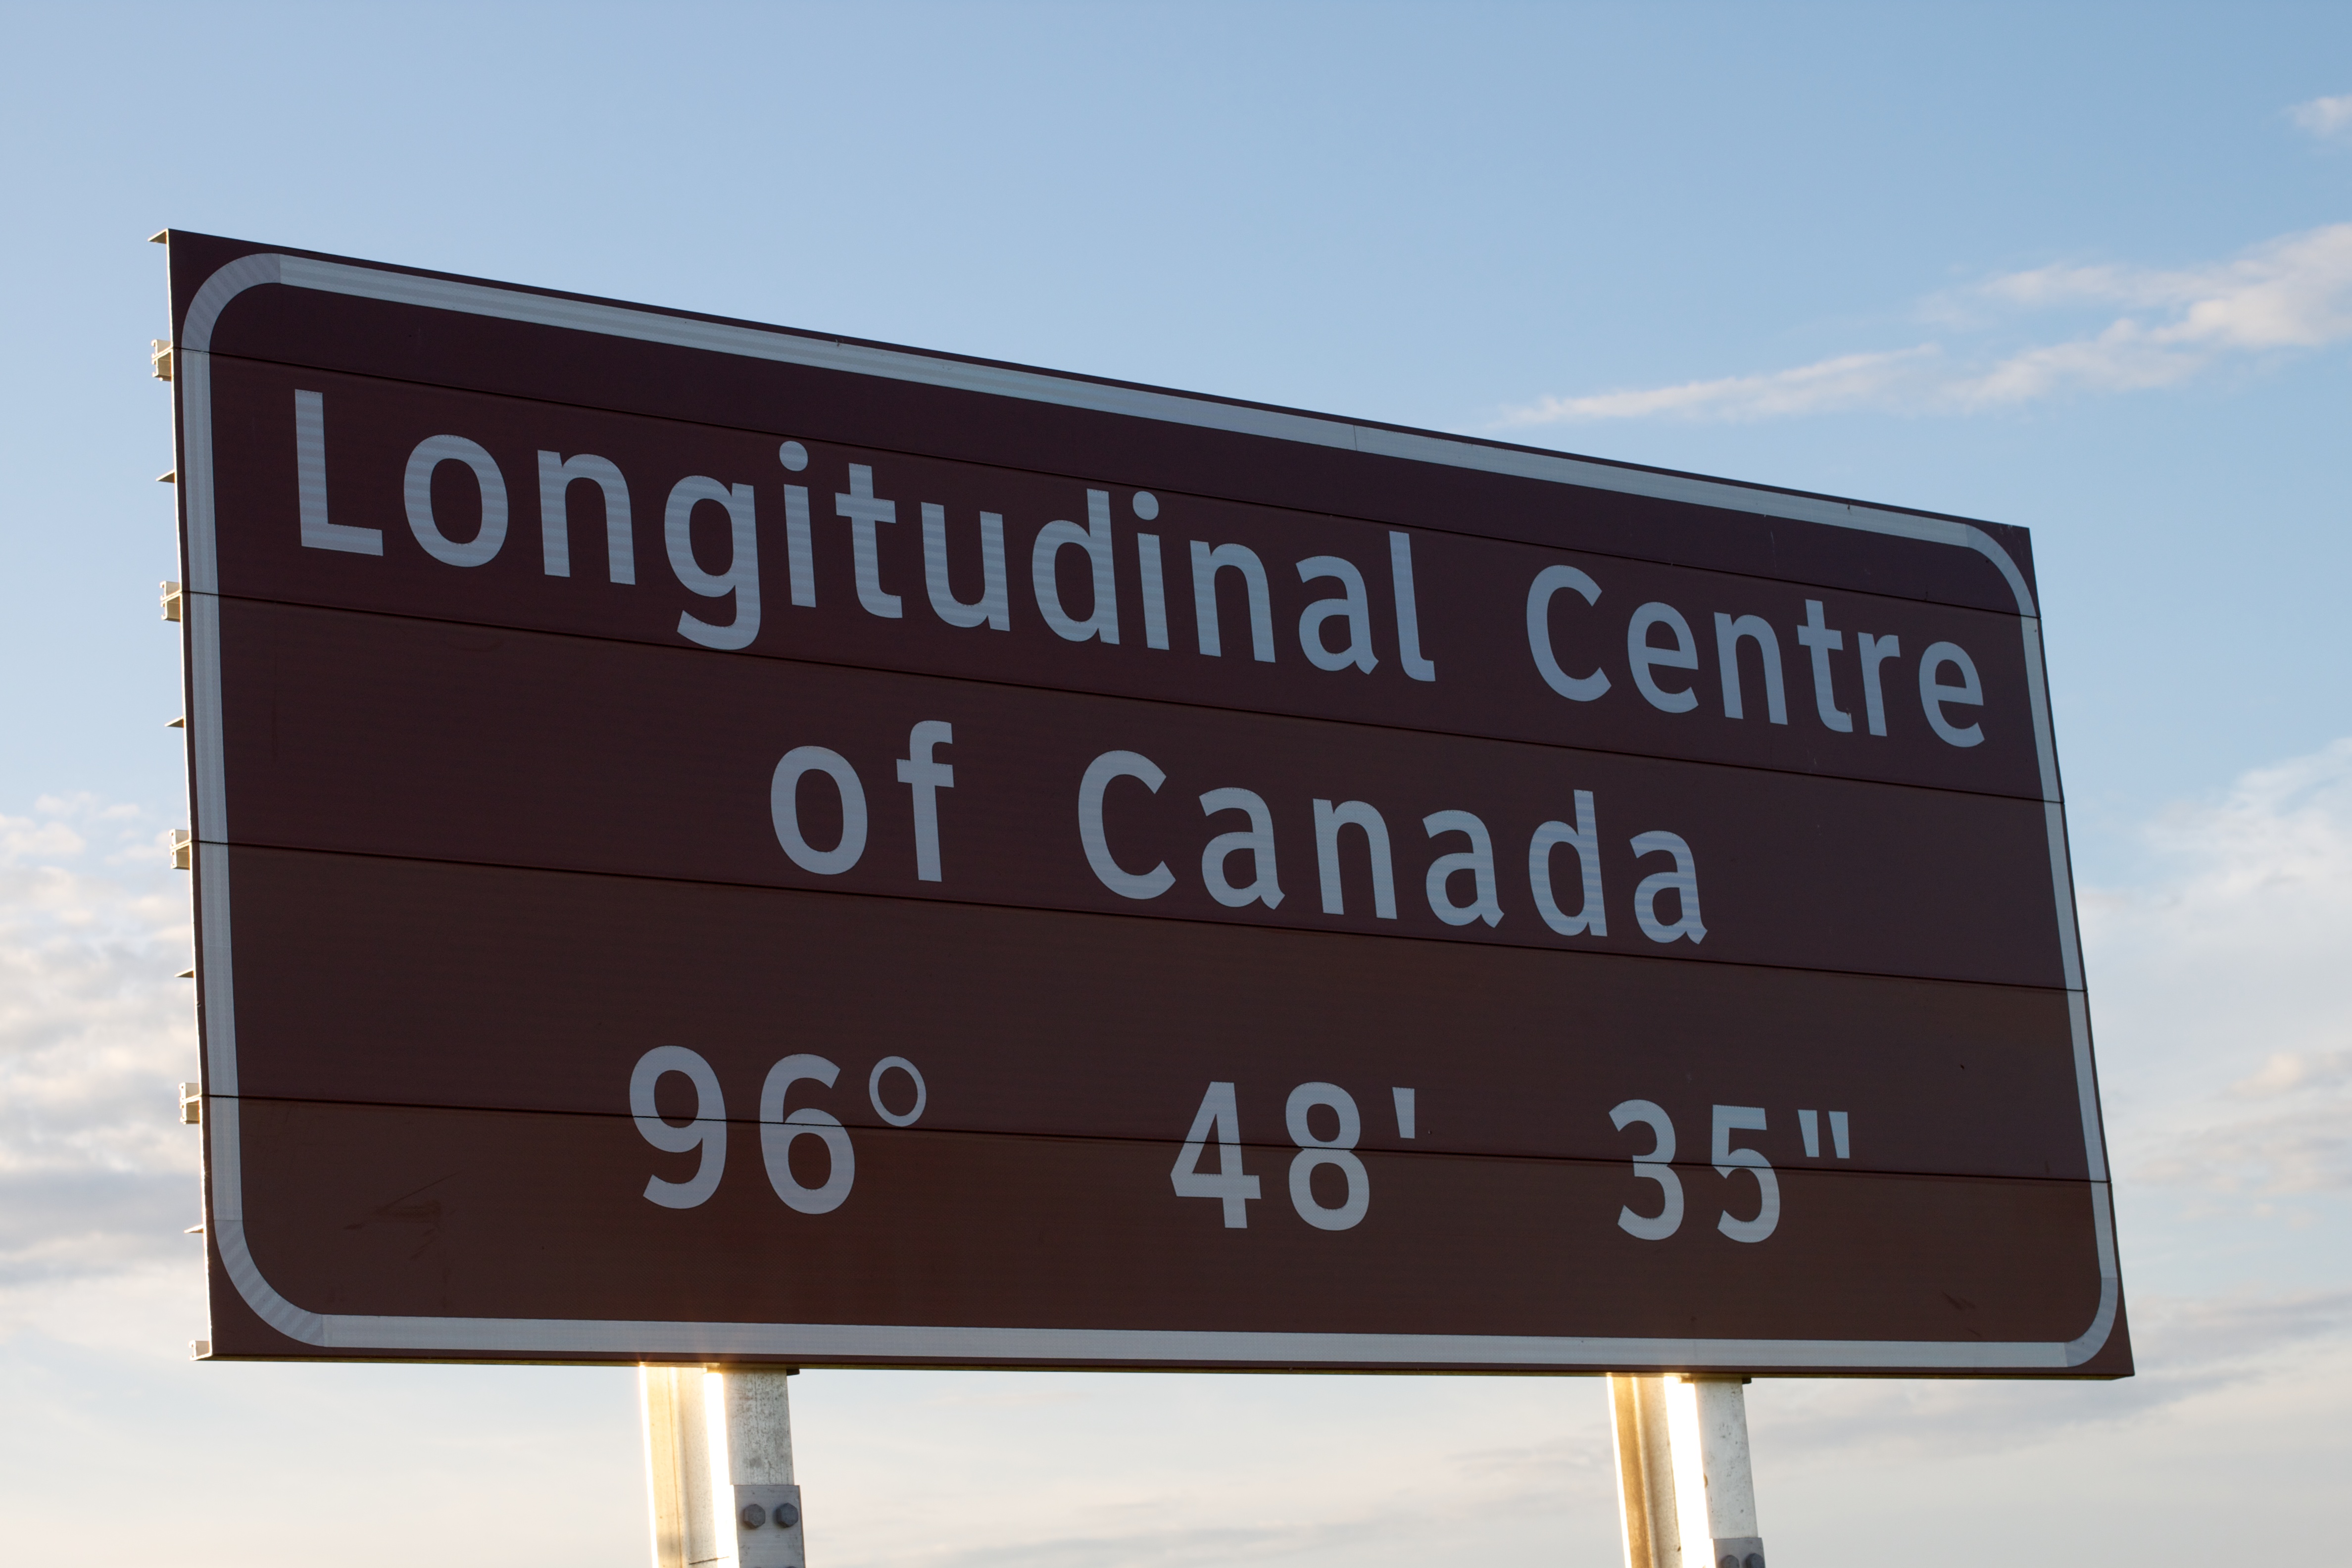
advertising, sign, street sign, signage, odyssey, traffic sign